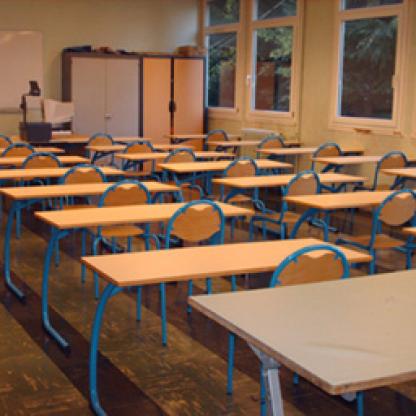
Scene: Indoor